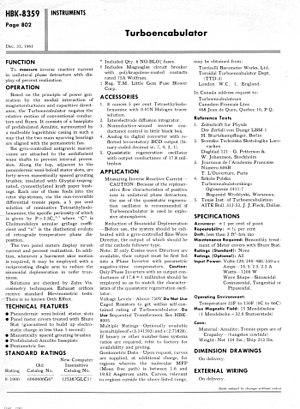
Le Turboencabulator est un appareil électronique de fiction, à la fonction totalement indéterminée, dont la description fait appel à un jargon technique inexistant mais plausible pour un béotien de la technique. Habituellement, on fait appel au Turboencabulator pour dénoncer l'abus de terme techniques spécifiques dans une description ou une présentation.